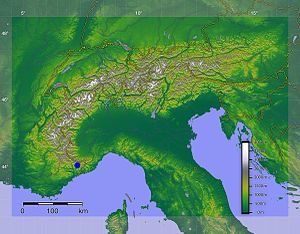
De maritime Alper / Bjergtoppe
Kort over De maritime Alper
De maritime Alper er en bjergkæde i den sydvestlige del af Alperne. Den danner grænsen mellem det franske departement Alpes-Maritimes og den italienske provins Cuneo. På anden side af Col de Tende ligger De liguriske Alper og på den anden side af Maddalena-passet ligger De cottiske Alper. Parc national du Mercantour er en del af De maritime Alper.